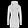
Label: Pullover